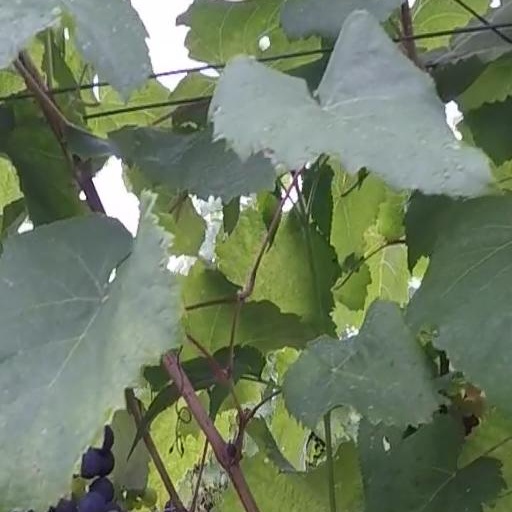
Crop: grape